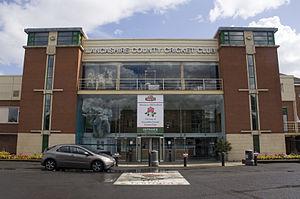
Old Trafford Cricket Ground, ou plus communément Old Trafford, est un stade de cricket situé à Manchester, en Angleterre. Il est le siège du Lancashire County Cricket Club depuis 1864. D'une capacité de 19 000 places, il a accueilli son premier test en 1884, à l'occasion d'un match entre l'Angleterre et l'Australie et est régulièrement utilisé depuis par la sélection anglaise. Il a accueilli son premier One-day International en 1972. Des matchs y ont été joués lors des quatre Coupes du monde ayant eu lieu en Angleterre, en 1975, 1979, 1983 et 1999.
Le Lancashire County Cricket Club, qui représente le comté traditionnel du Lancashire, est un des dix-huit clubs anglais majeurs qui participent aux compétitions nationales anglaises. L'équipe première porte le surnom de Lancashire Lightning pour les matchs à nombre limité de séries. Elle est basée à l'Old Trafford Cricket Ground, à Manchester. Fondé en 1864 et succédant au Manchester Cricket Club, le Lancashire County Cricket Club a joué son match de première classe d’inauguration, gagnant contre Middlesex en 1865.